VF-111

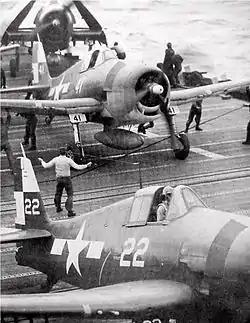
VF-11 F6Fs aboard the in 1945

VF-11 was established at NAS North Island California on 10 October 1942 equipped with F4F Wildcats, and on 23 October was on its way to Hawaii. To epitomize its spirit and tactical superiority over the Japanese, the squadron decided it would be called the 'Sundowners' and its insignia depicts two Wildcats shooting down a Rising Sun.